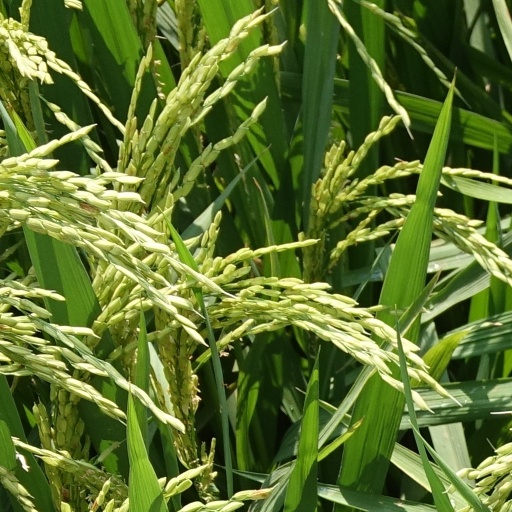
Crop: rice